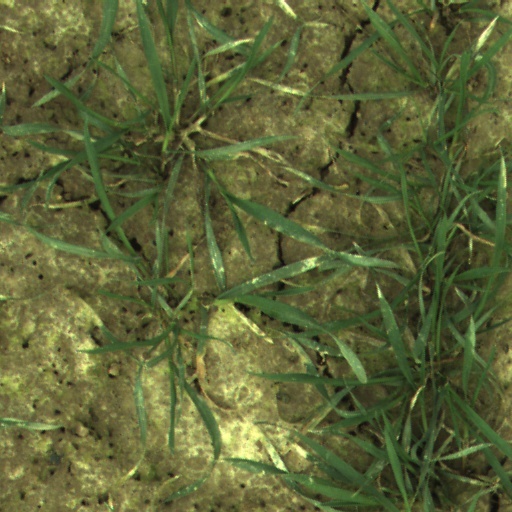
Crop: wheat